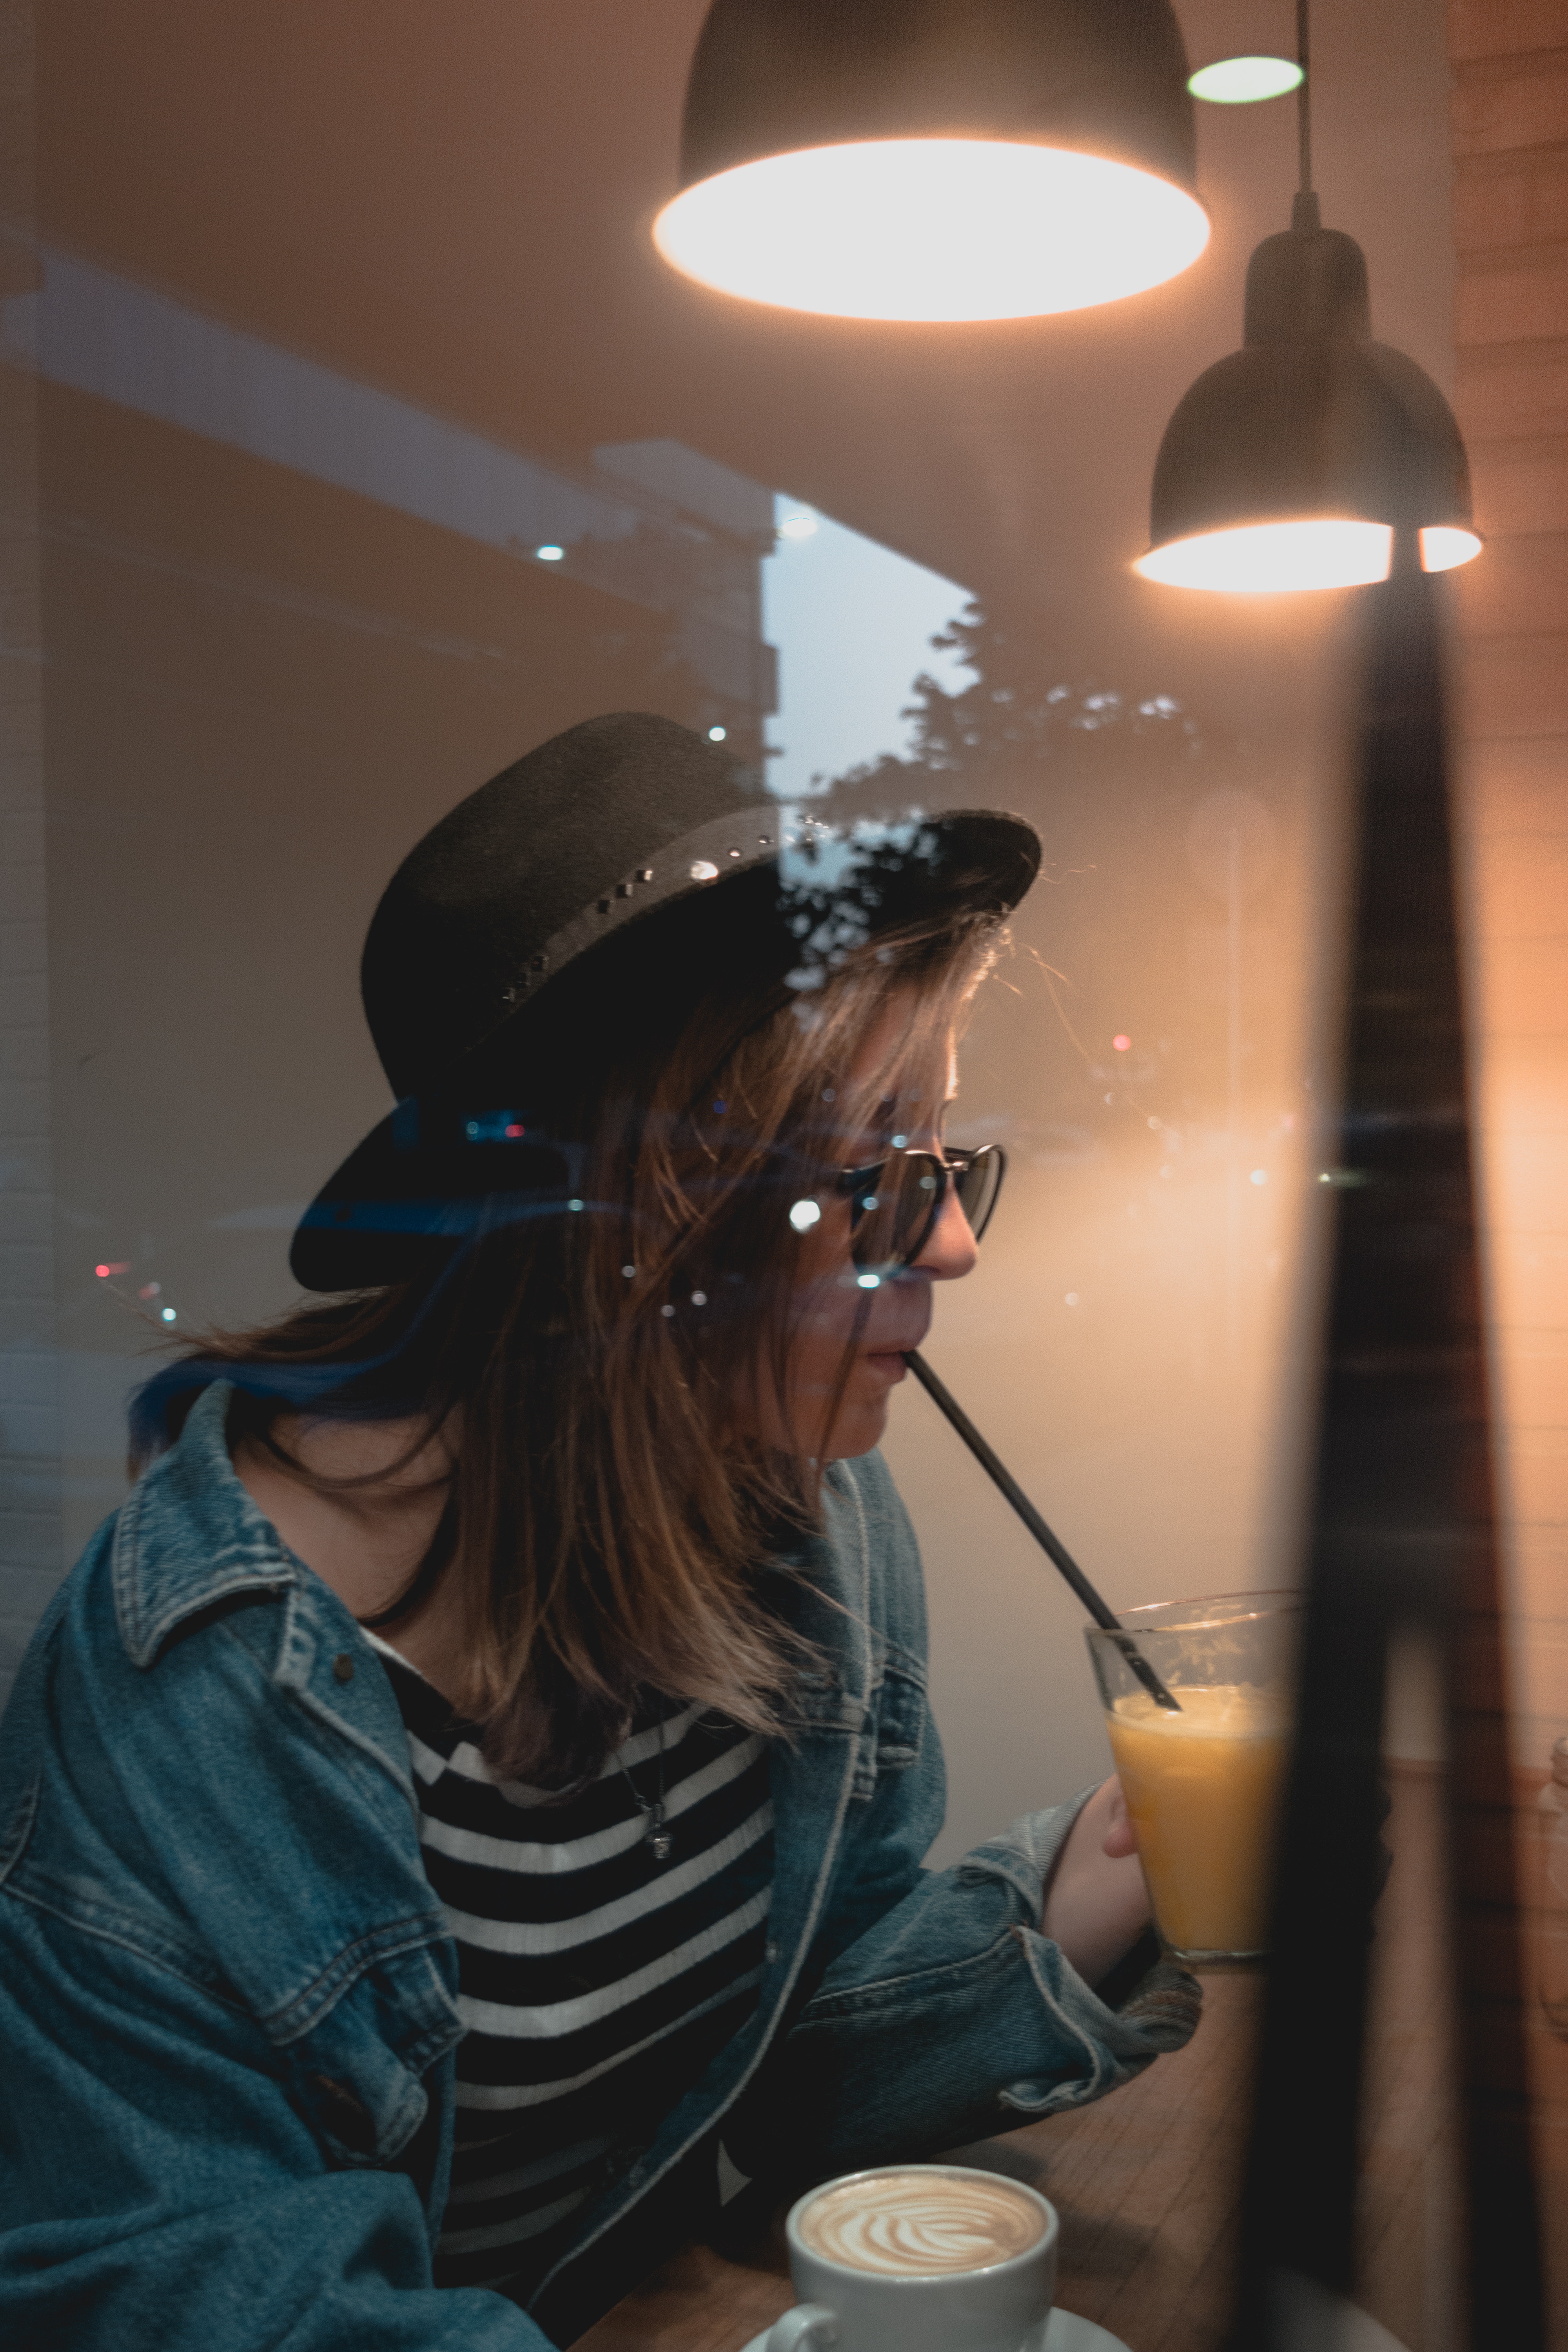
musician, glasses